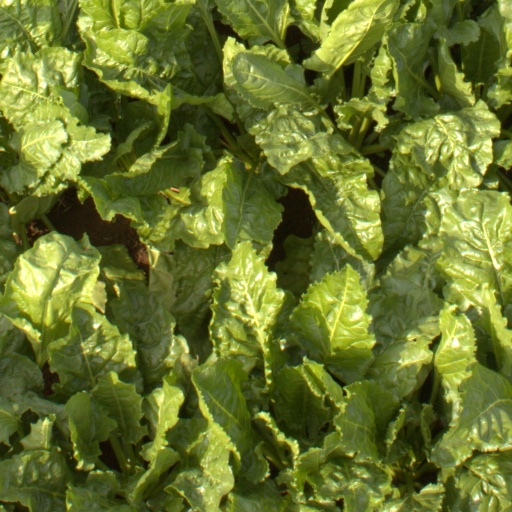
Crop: sugar beet